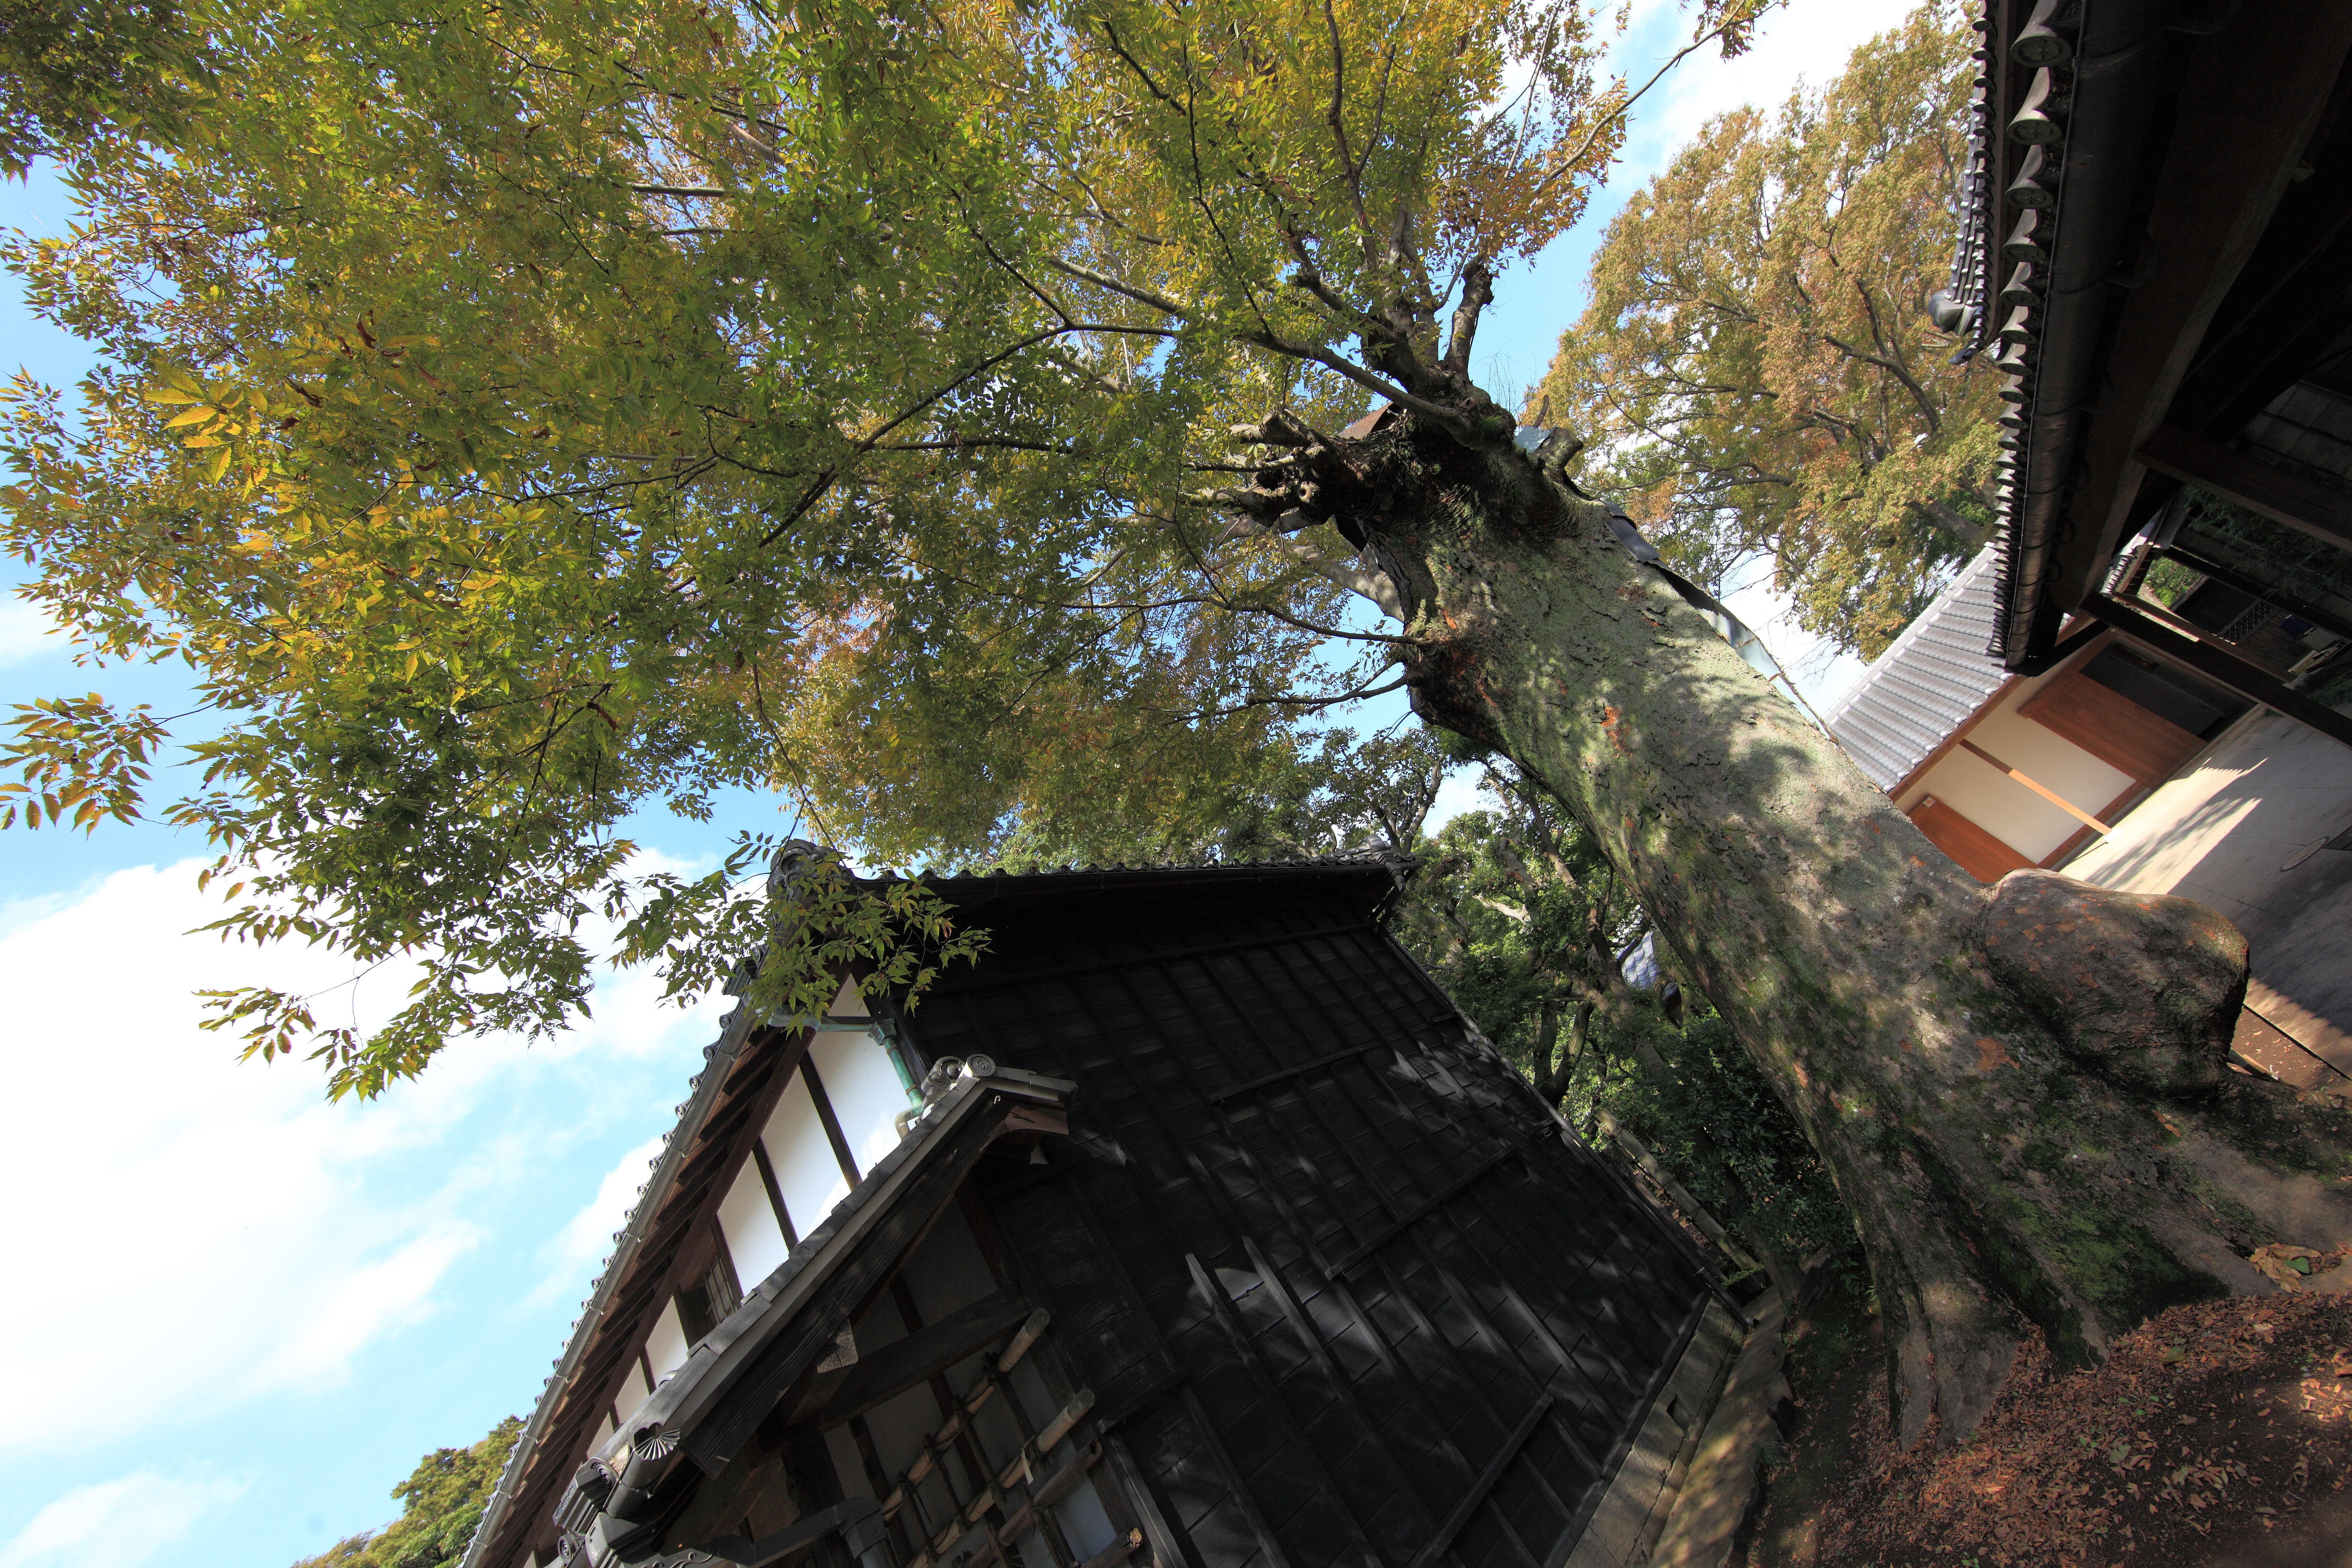
tree, plant, leaf, flower, high, autumn, 5d, hires, markii, hi, res, resolution, chiba, kashiwa, zelkova, serrata, japanesezelkova, yoshidafamily, taxonomy binomial zelkovaserrata, woody plant